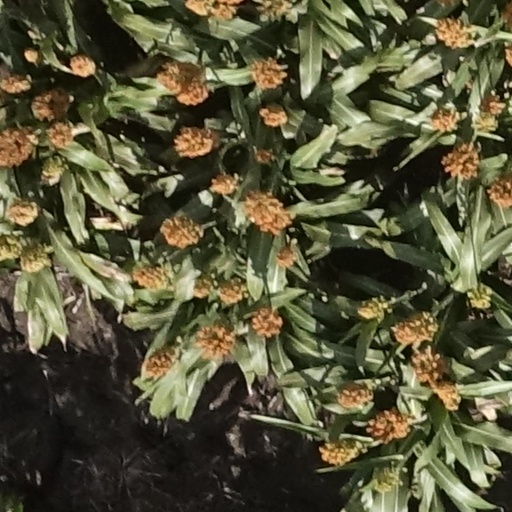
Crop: sorghum